Rotohiko Tangonui Haupapa

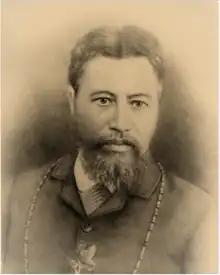
A portrait of Haupapa

Rotohiko Tangonui Haupapa ( 1836 – 1 August 1887) was a notable New Zealand Māori leader of the Ngāti Whakaue tribe. He was born in Ohinemutu, Rotorua in about 1836, and is best known for his efforts to promote education in the area, especially by his donations of land, some of which are now the site of Rotorua Primary School. Haupapa Street, in the centre of Rotorua city, is named in his honour.